Babs (1920 film)

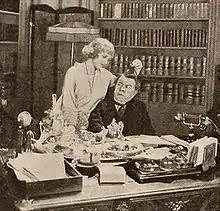
Still with Corinne Griffith and George Fawcett

Babs is a lost 1920 American silent comedy film directed by Edward H. Griffith and starring Corinne Griffith. Griffith and the Vitagraph Company produced with Vitagraph distributing. The film was also called "Bab's Candidate" and had the working title "Gumshoes 4-B".